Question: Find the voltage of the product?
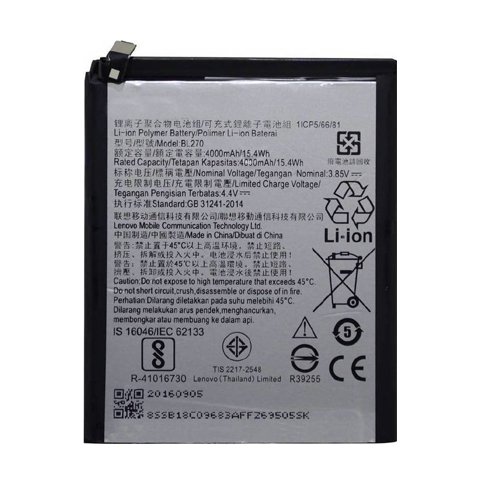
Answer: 85.0 volt